Aglaé Cadet

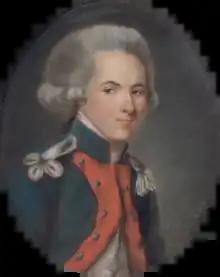
Aglaé Cadet, "Portrait of Michel Victor Frédéric Moisson de Vaux, captain of Régiment des Dragons de la Reine", 1784

Aglaé-Geneviève-Eurélie Cadet de Gassicourt, known as Aglaé Cadet (c. 1738 – 1801) was a French enamelist and painter of miniatures.